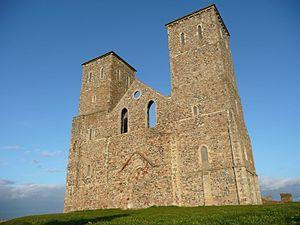
Reculver est un village du Kent, en Angleterre. Il est situé sur la côte nord du comté, à environ 5 km à l'est de Herne Bay. Administrativement, il relève du district de la Cité de Canterbury.